Quod aliquantum

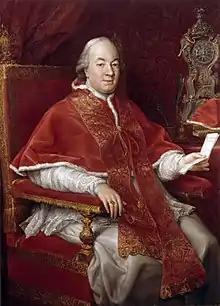
Pope Pius VI

Quod aliquantum is a papal brief issued by Pius VI on 10 March 1791 in condemnation of the Civil Constitution of the Clergy adopted by the French National Assembly.